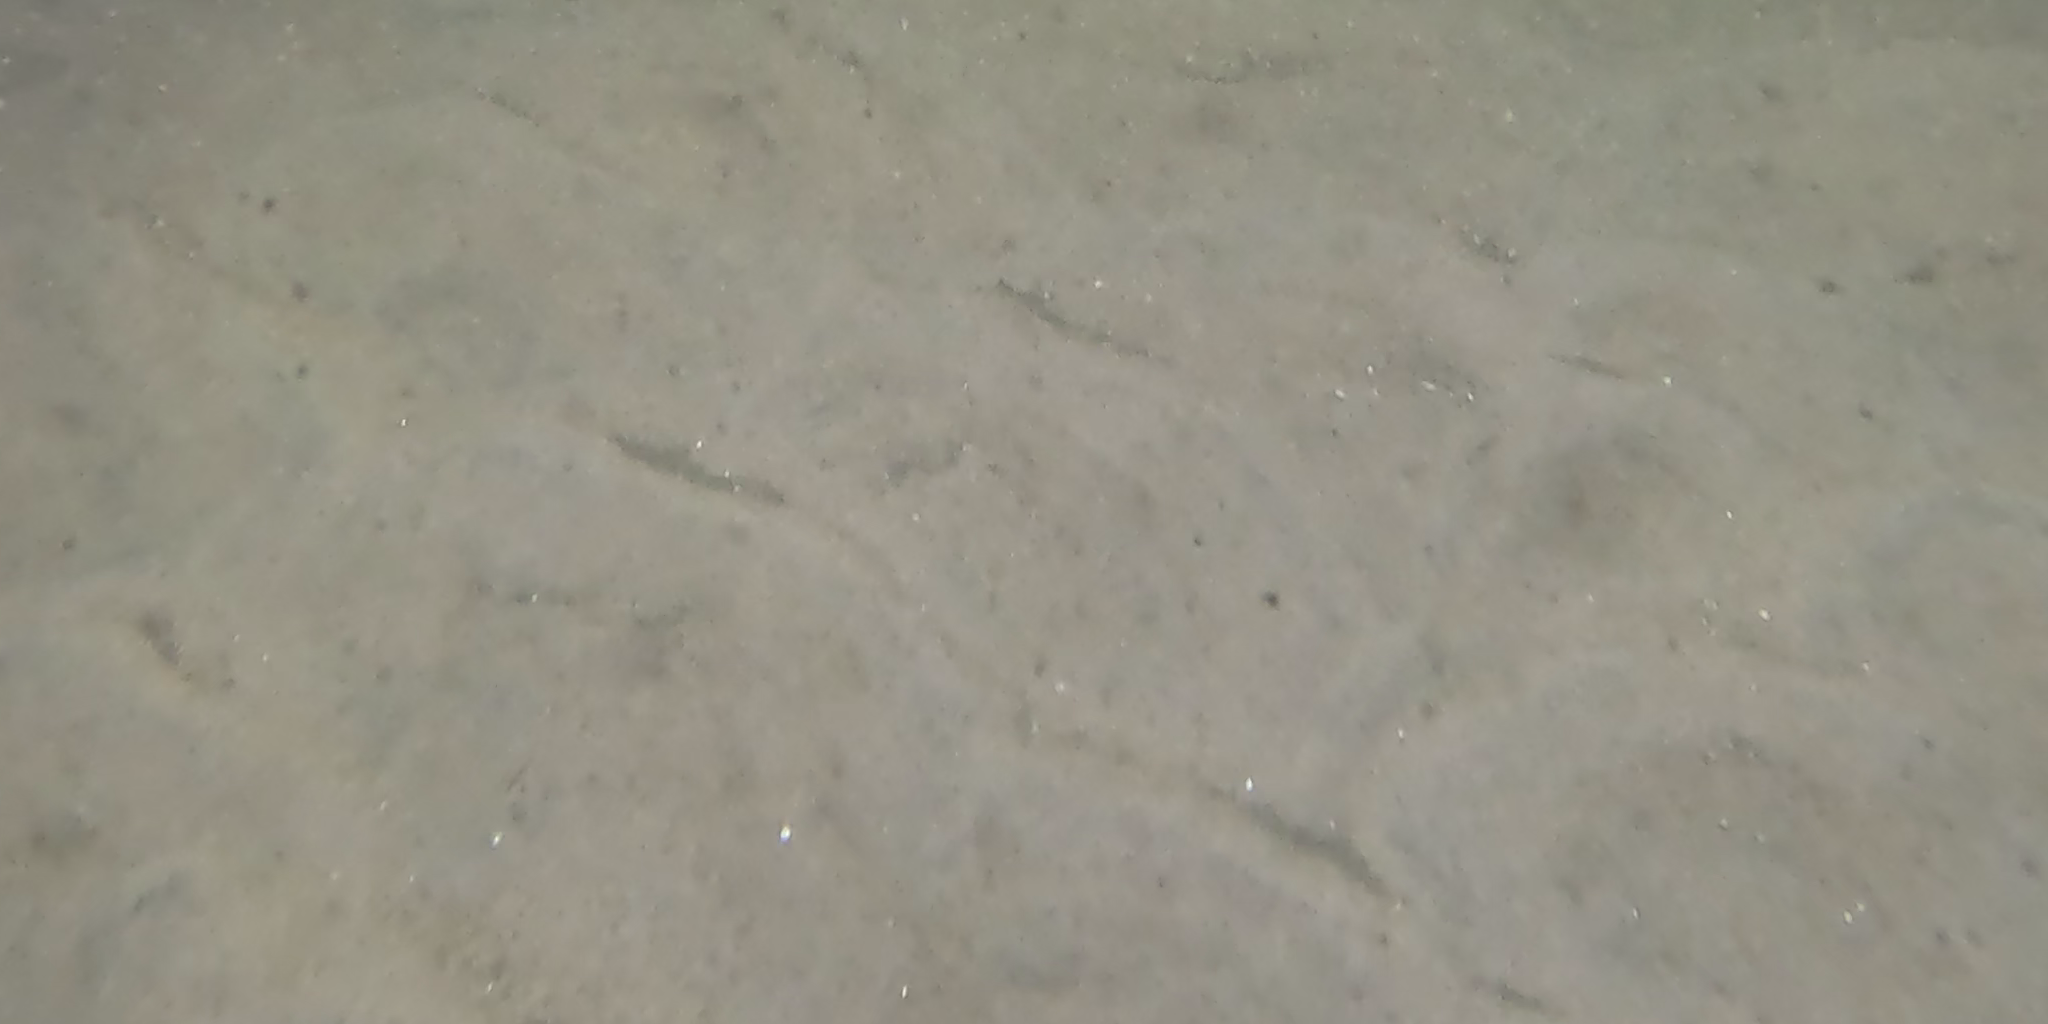
Seabed habitat: sand